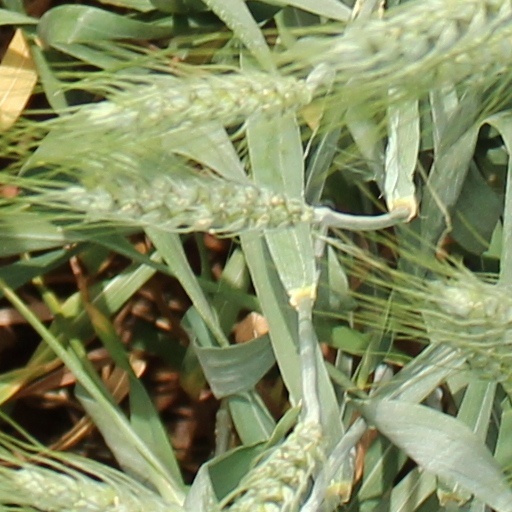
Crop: wheat